Crossing Midnight

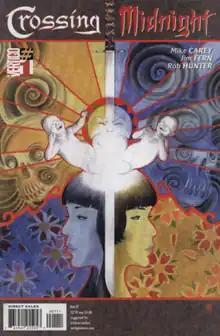
Cover to "Crossing Midnight" #1, art by J. H. Williams III.

Crossing Midnight is an American horror/fantasy comic book series set in contemporary Japan. It was written by Mike Carey and illustrated by Jim Fern and Eric Nguyen, with covers by J. H. Williams III. Vertigo, a DC Comics imprint, published the series. Due to poor sales, the series concluded after 19 issues.